USS Uhlmann

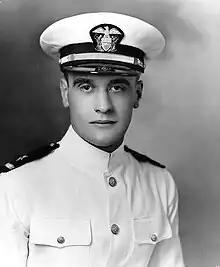
Robert W. Uhlmann in 1941

On the morning of 7 December 1941, during the Attack on Pearl Harbor, nine Imperial Japanese Navy fighters circled low over the airfield at Kaneohe and then attacked, machine-gunning the control tower and leaving planes in flames in the bay and on the ramp. The men of VP-12 returned fire with only rifles and machine guns. A short time later, a second wave of enemy planes flew over, bombing hangars and planes and destroying the hangar where many members of VP-12 were obtaining replenishment ammunition for machine guns. Additional strafing attacks followed; and, before the morning was over, eight patrol bomber seaplanes were destroyed, and all 35 planes which had been on the ground when the attack began were out of commission. Air station personnel shot down two Japanese planes and scored hits on the fuel tanks of seven others. Uhlmann was killed in the attack.